Blaqk Audio

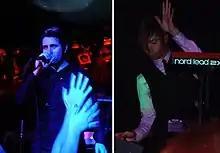
Blaqk Audio performing live in 2007. From left to right: Davey Havok and Jade Puget.

Blaqk Audio is an American electronic music duo, formed by current AFI members Davey Havok and Jade Puget under Interscope Records.